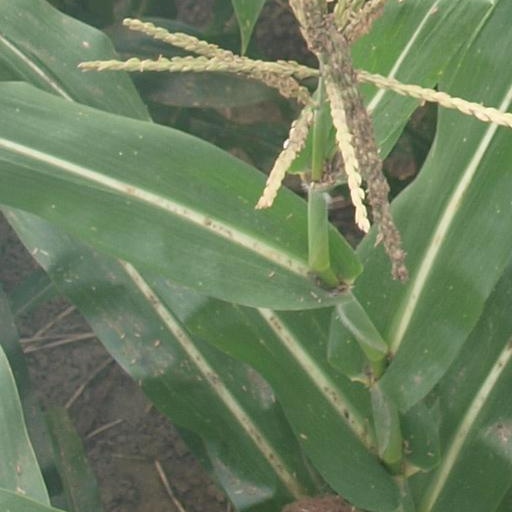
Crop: maize; corn